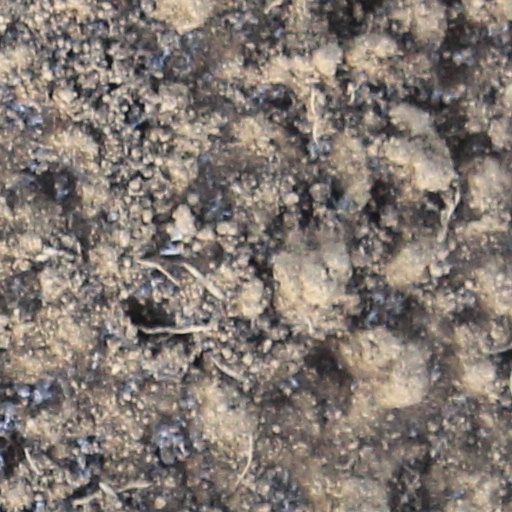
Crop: wheat